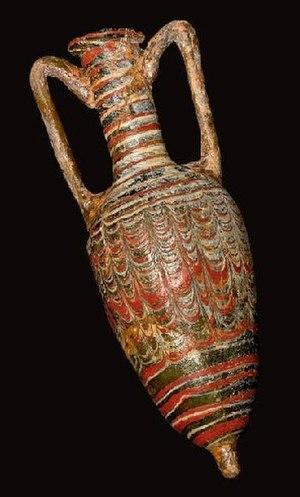
Amphorisque, Méditerranée Orientale IIe-Ier siècle av JC
L'amphore est, dans l'Antiquité, le récipient le plus utilisé pour le transport de produits de base : le vin, l'huile d'olive, la bière et les sauces de poissons.